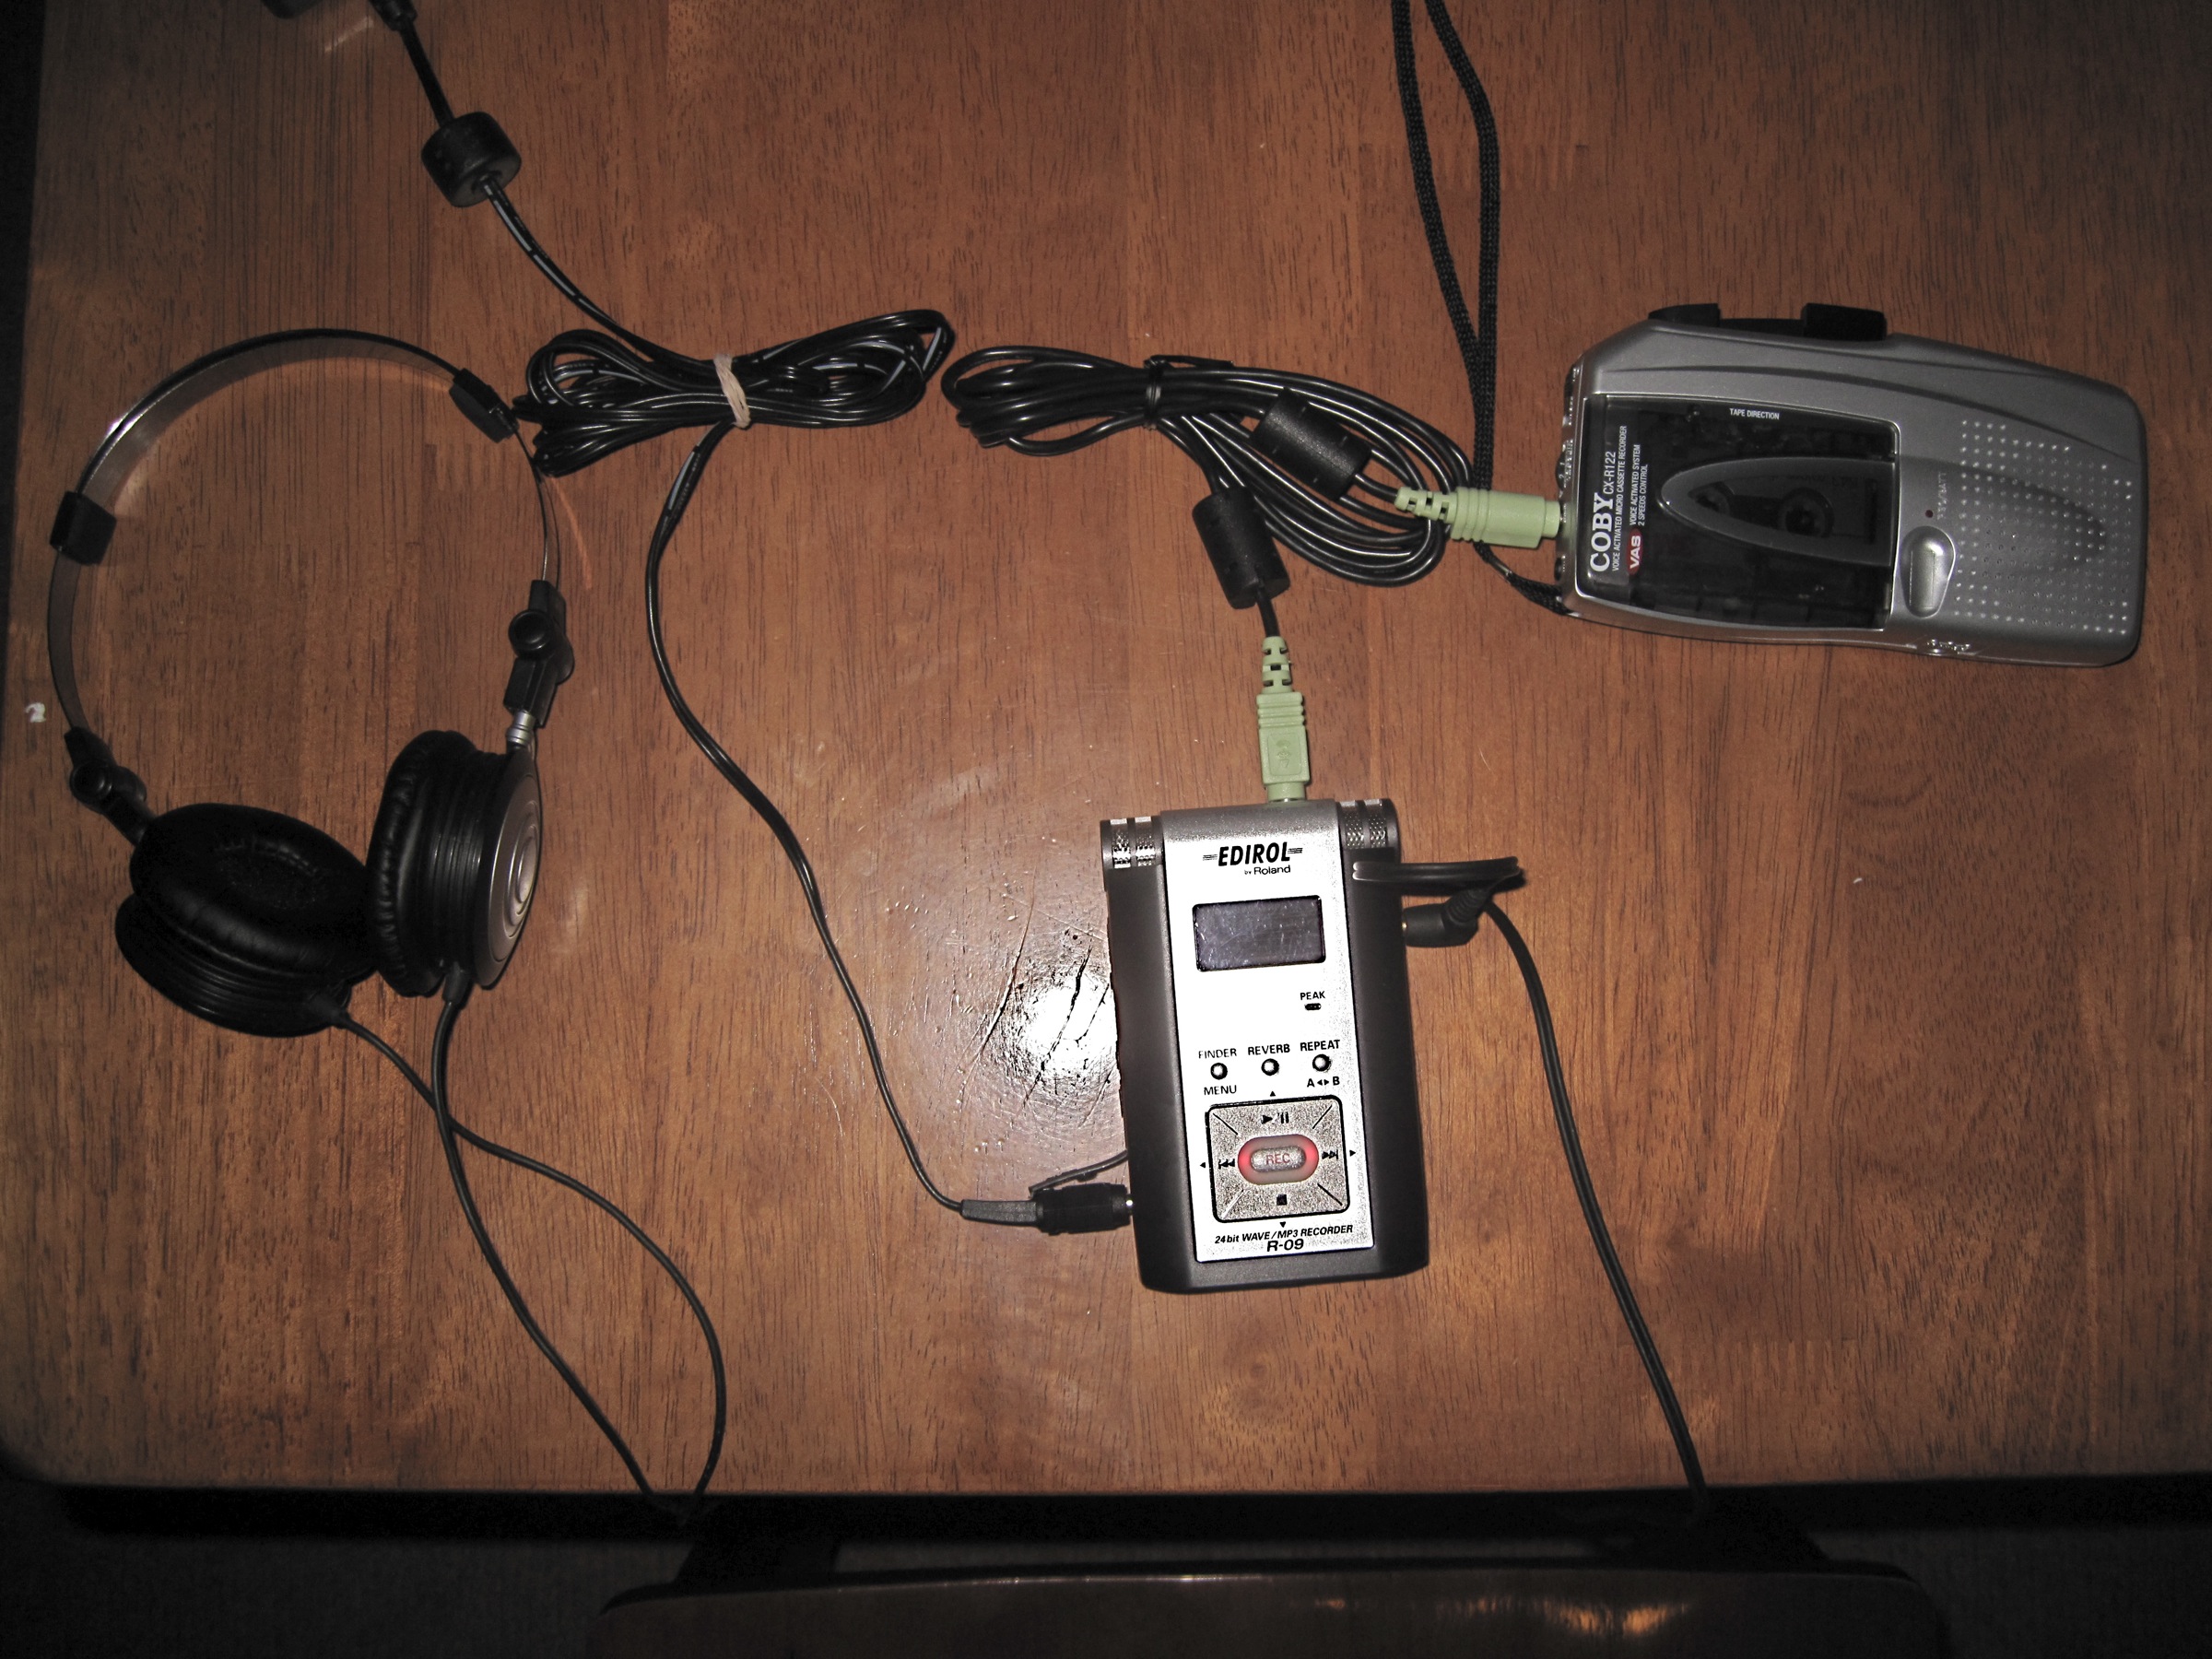
light, technology, gadget, black, electronics, electronic device